Hiro Yamagata (artist)

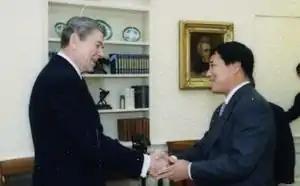
Yamagata visited the president in 1988 to discuss his portrait

In the 1980s, he produced work for the Air & Space Bicentennial (1983), the 1984 Olympics, the hundredth memorial anniversary of the Statue of Liberty (1986), the Australia foundation memorial (1988), and the hundredth anniversary of the Eiffel Tower (1988). In 1988 he produced an official portrait of U.S. President Ronald Reagan and started a series of work about golf in collaboration with Jack Nicklaus. He participated in a charity art project, "Very Special Arts" and an exhibition of his work toured Tokyo, Osaka, Nagoya, Yokohama, and Fukuoka, Japan. He published a book of his work in 1987.